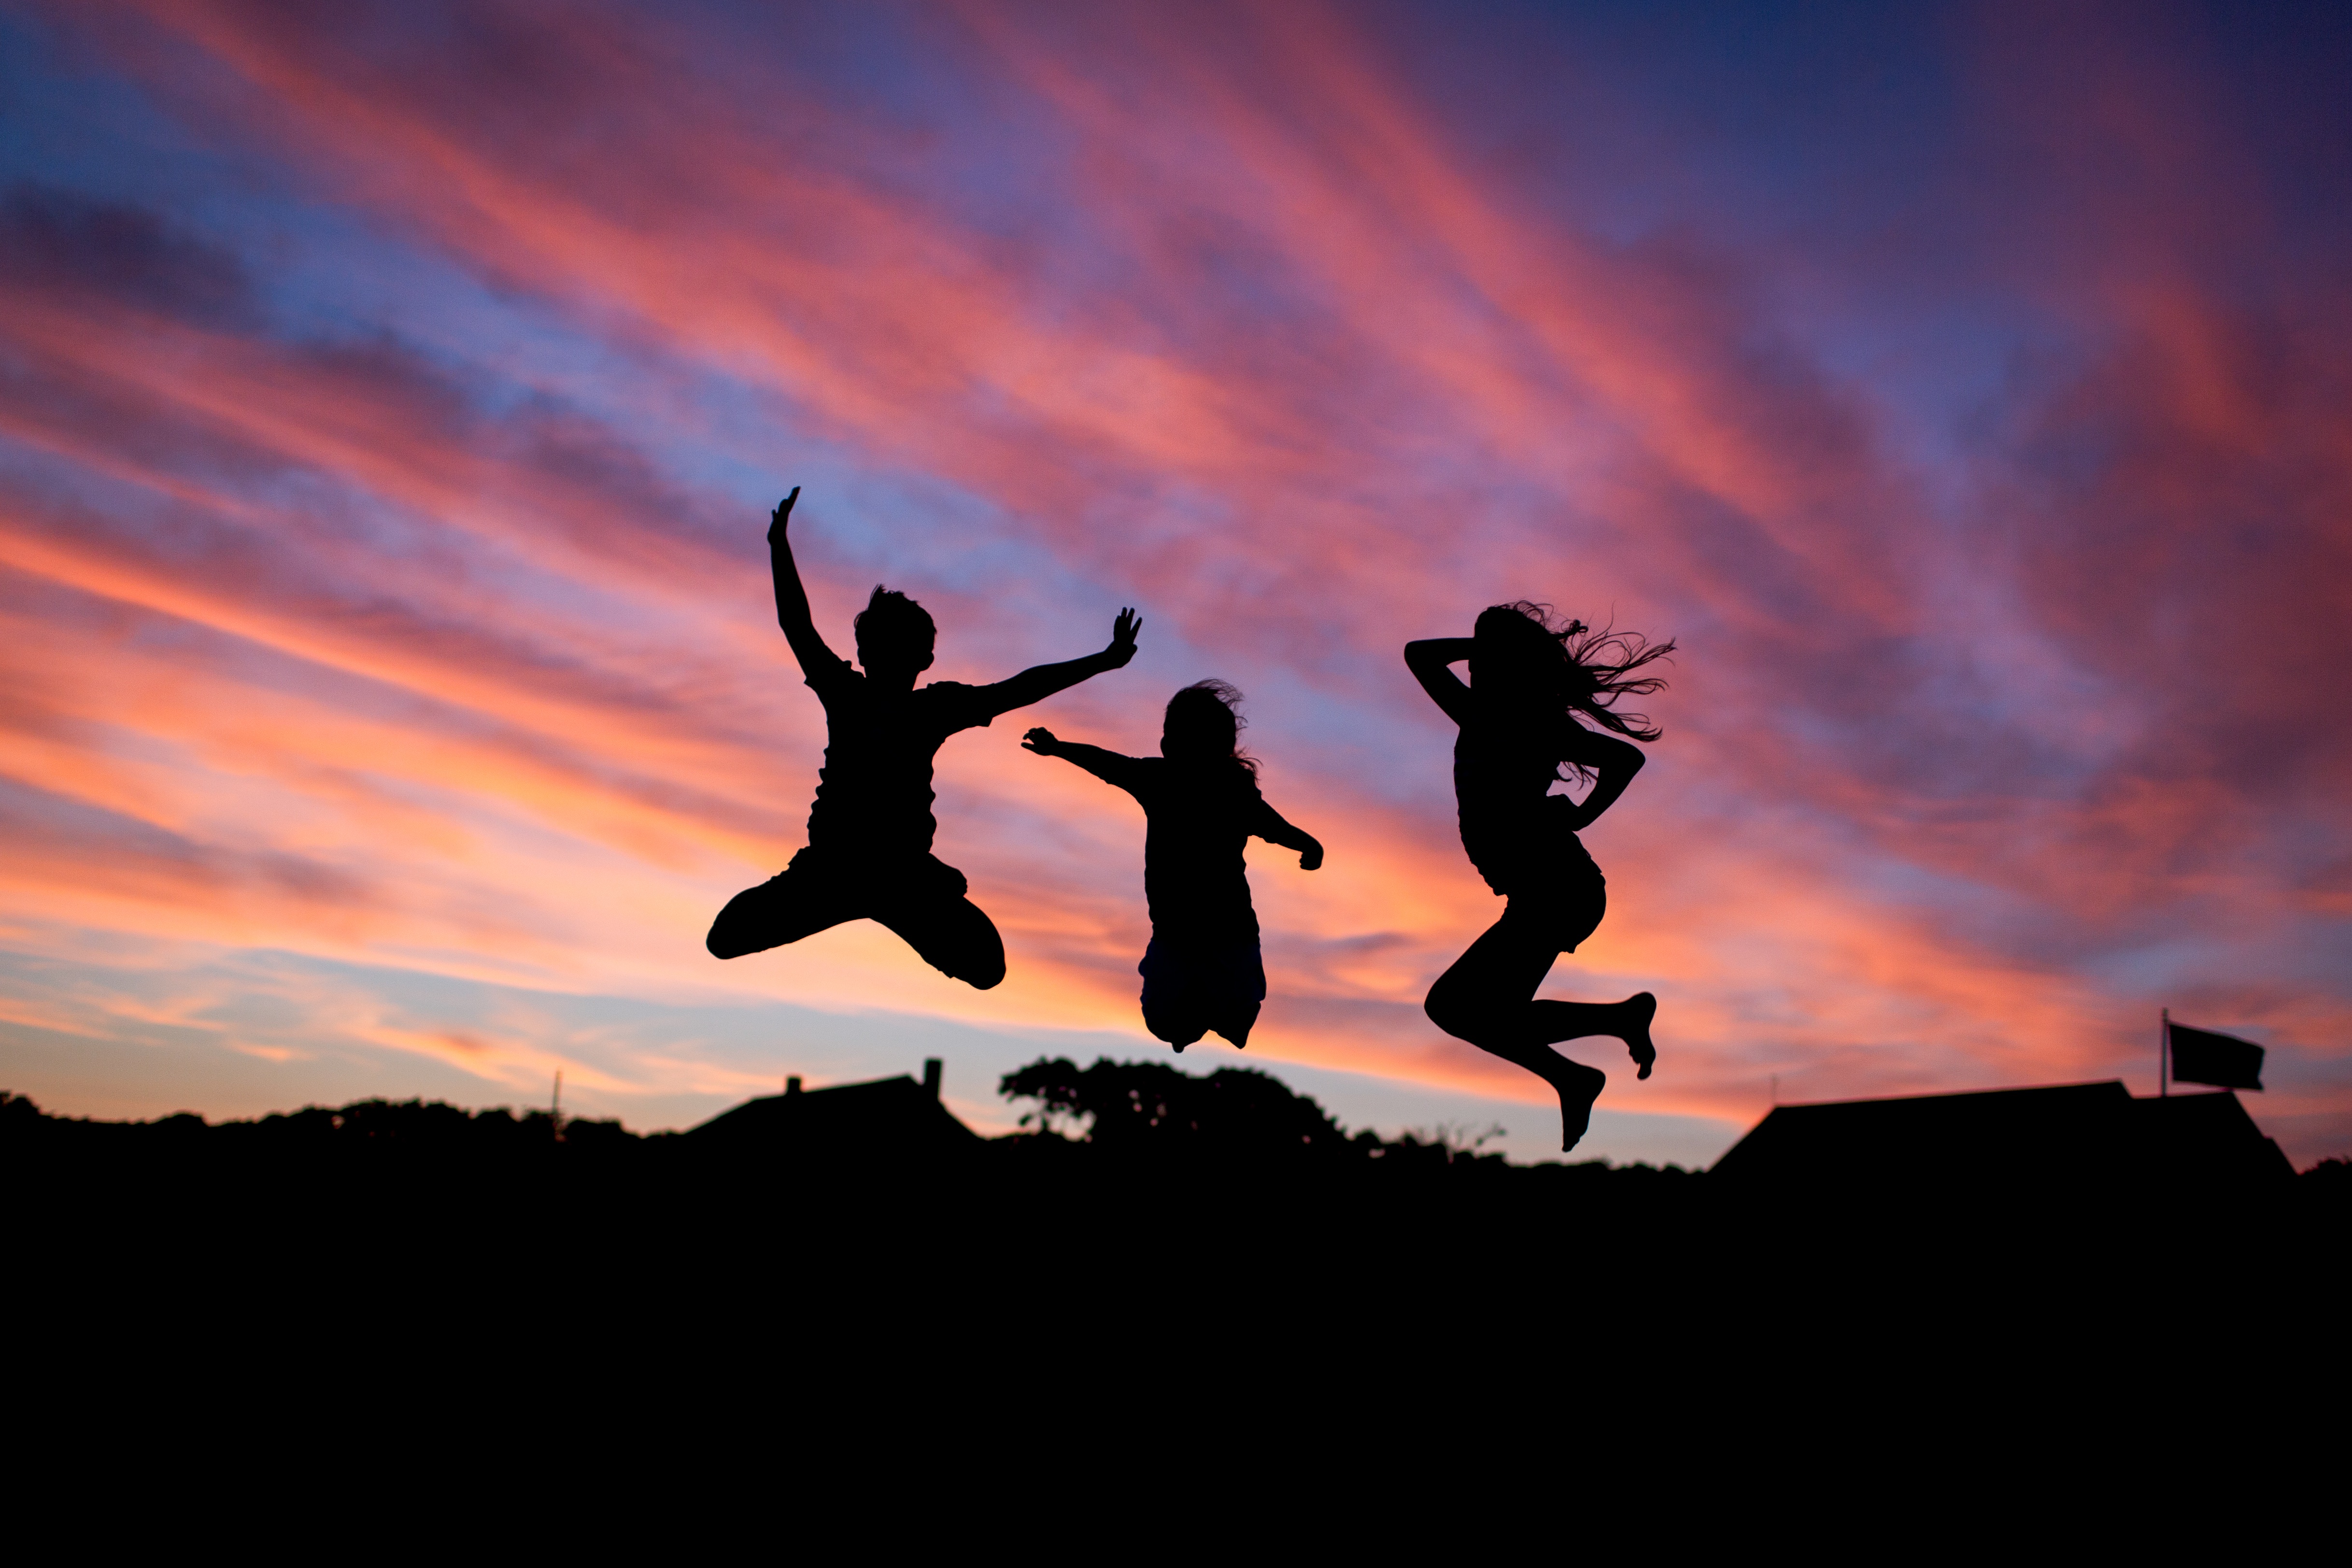
silhouette, cloud, sky, sunset, sunlight, morning, dusk, evening